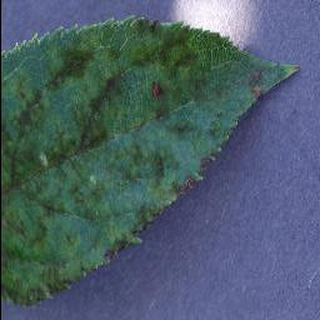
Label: apple_apple_scab